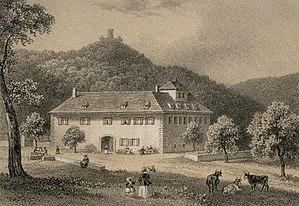
Saint Gilles et Flixburg près Wintzenheim
Cet article recense les monuments historiques du Haut-Rhin, en France.
Le château du Pflixbourg est situé dans la commune de Wintzenheim, à proximité de Colmar, Haut-Rhin. Du haut de ses 454 mètres d'altitude, il domine l'entrée de la Vallée de Munster.
Le ferme Saint-Gilles est un monument historique situé à Wintzenheim, dans le département français du Haut-Rhin.